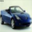
Label: automobile